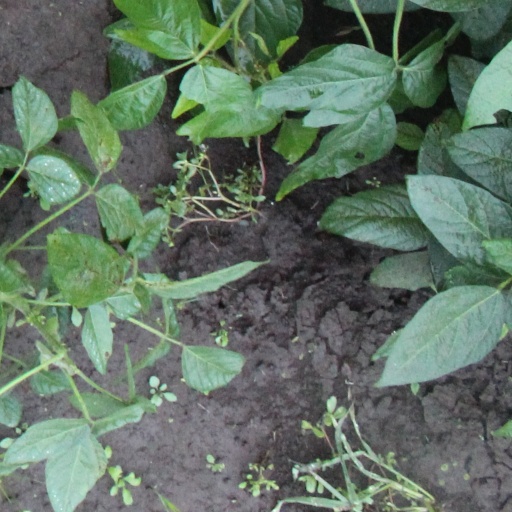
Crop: soybean